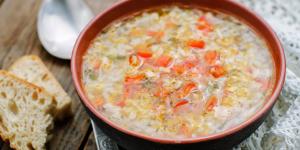
thermomix potaje de soja